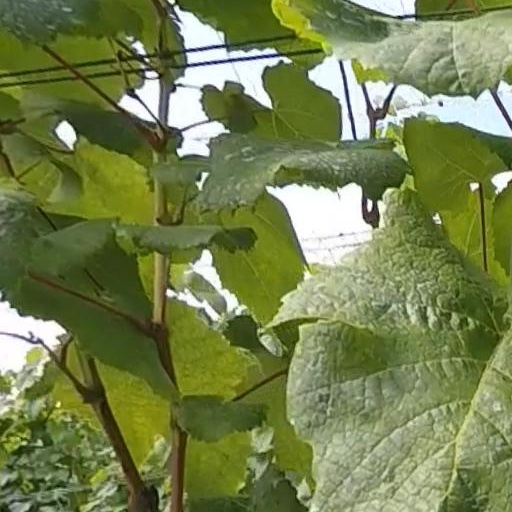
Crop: grape